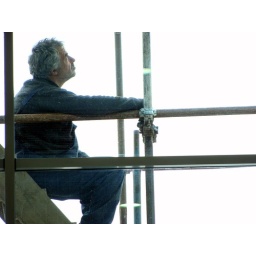
man in the glass window